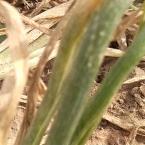
Crop: Onion
Condition: alternaria-d